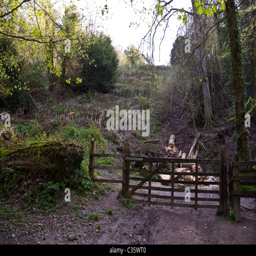
the path which was cut into the hillside in by author and his brother